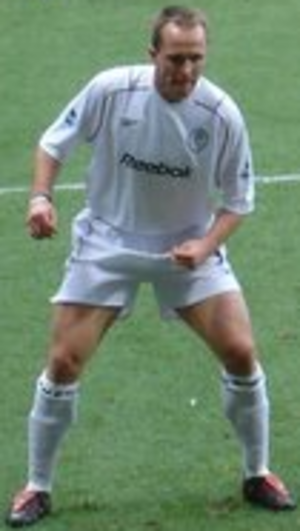
Henrik Pedersen est un footballeur danois, né le 10 juin 1975 à Kjellerup au Danemark. Il évolue comme attaquant.